Religious of the Assumption

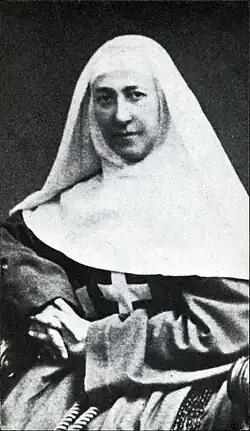
Marie Eugénie de Jésus Milleret de Brou

The Religious of the Assumption, also known as the Sisters of the Assumption, is an international Roman Catholic congregation of pontifical right. Founded by Saint Marie-Eugénie Milleret in 1839, it is dedicated to the transformation of society through education.